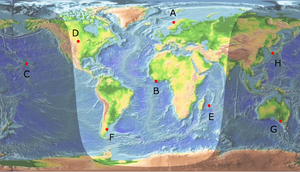
Le système de navigation Oméga, développé puis utilisé par les États-Unis et six pays partenaires, était le premier système de radionavigation aérienne et maritime véritablement universel.